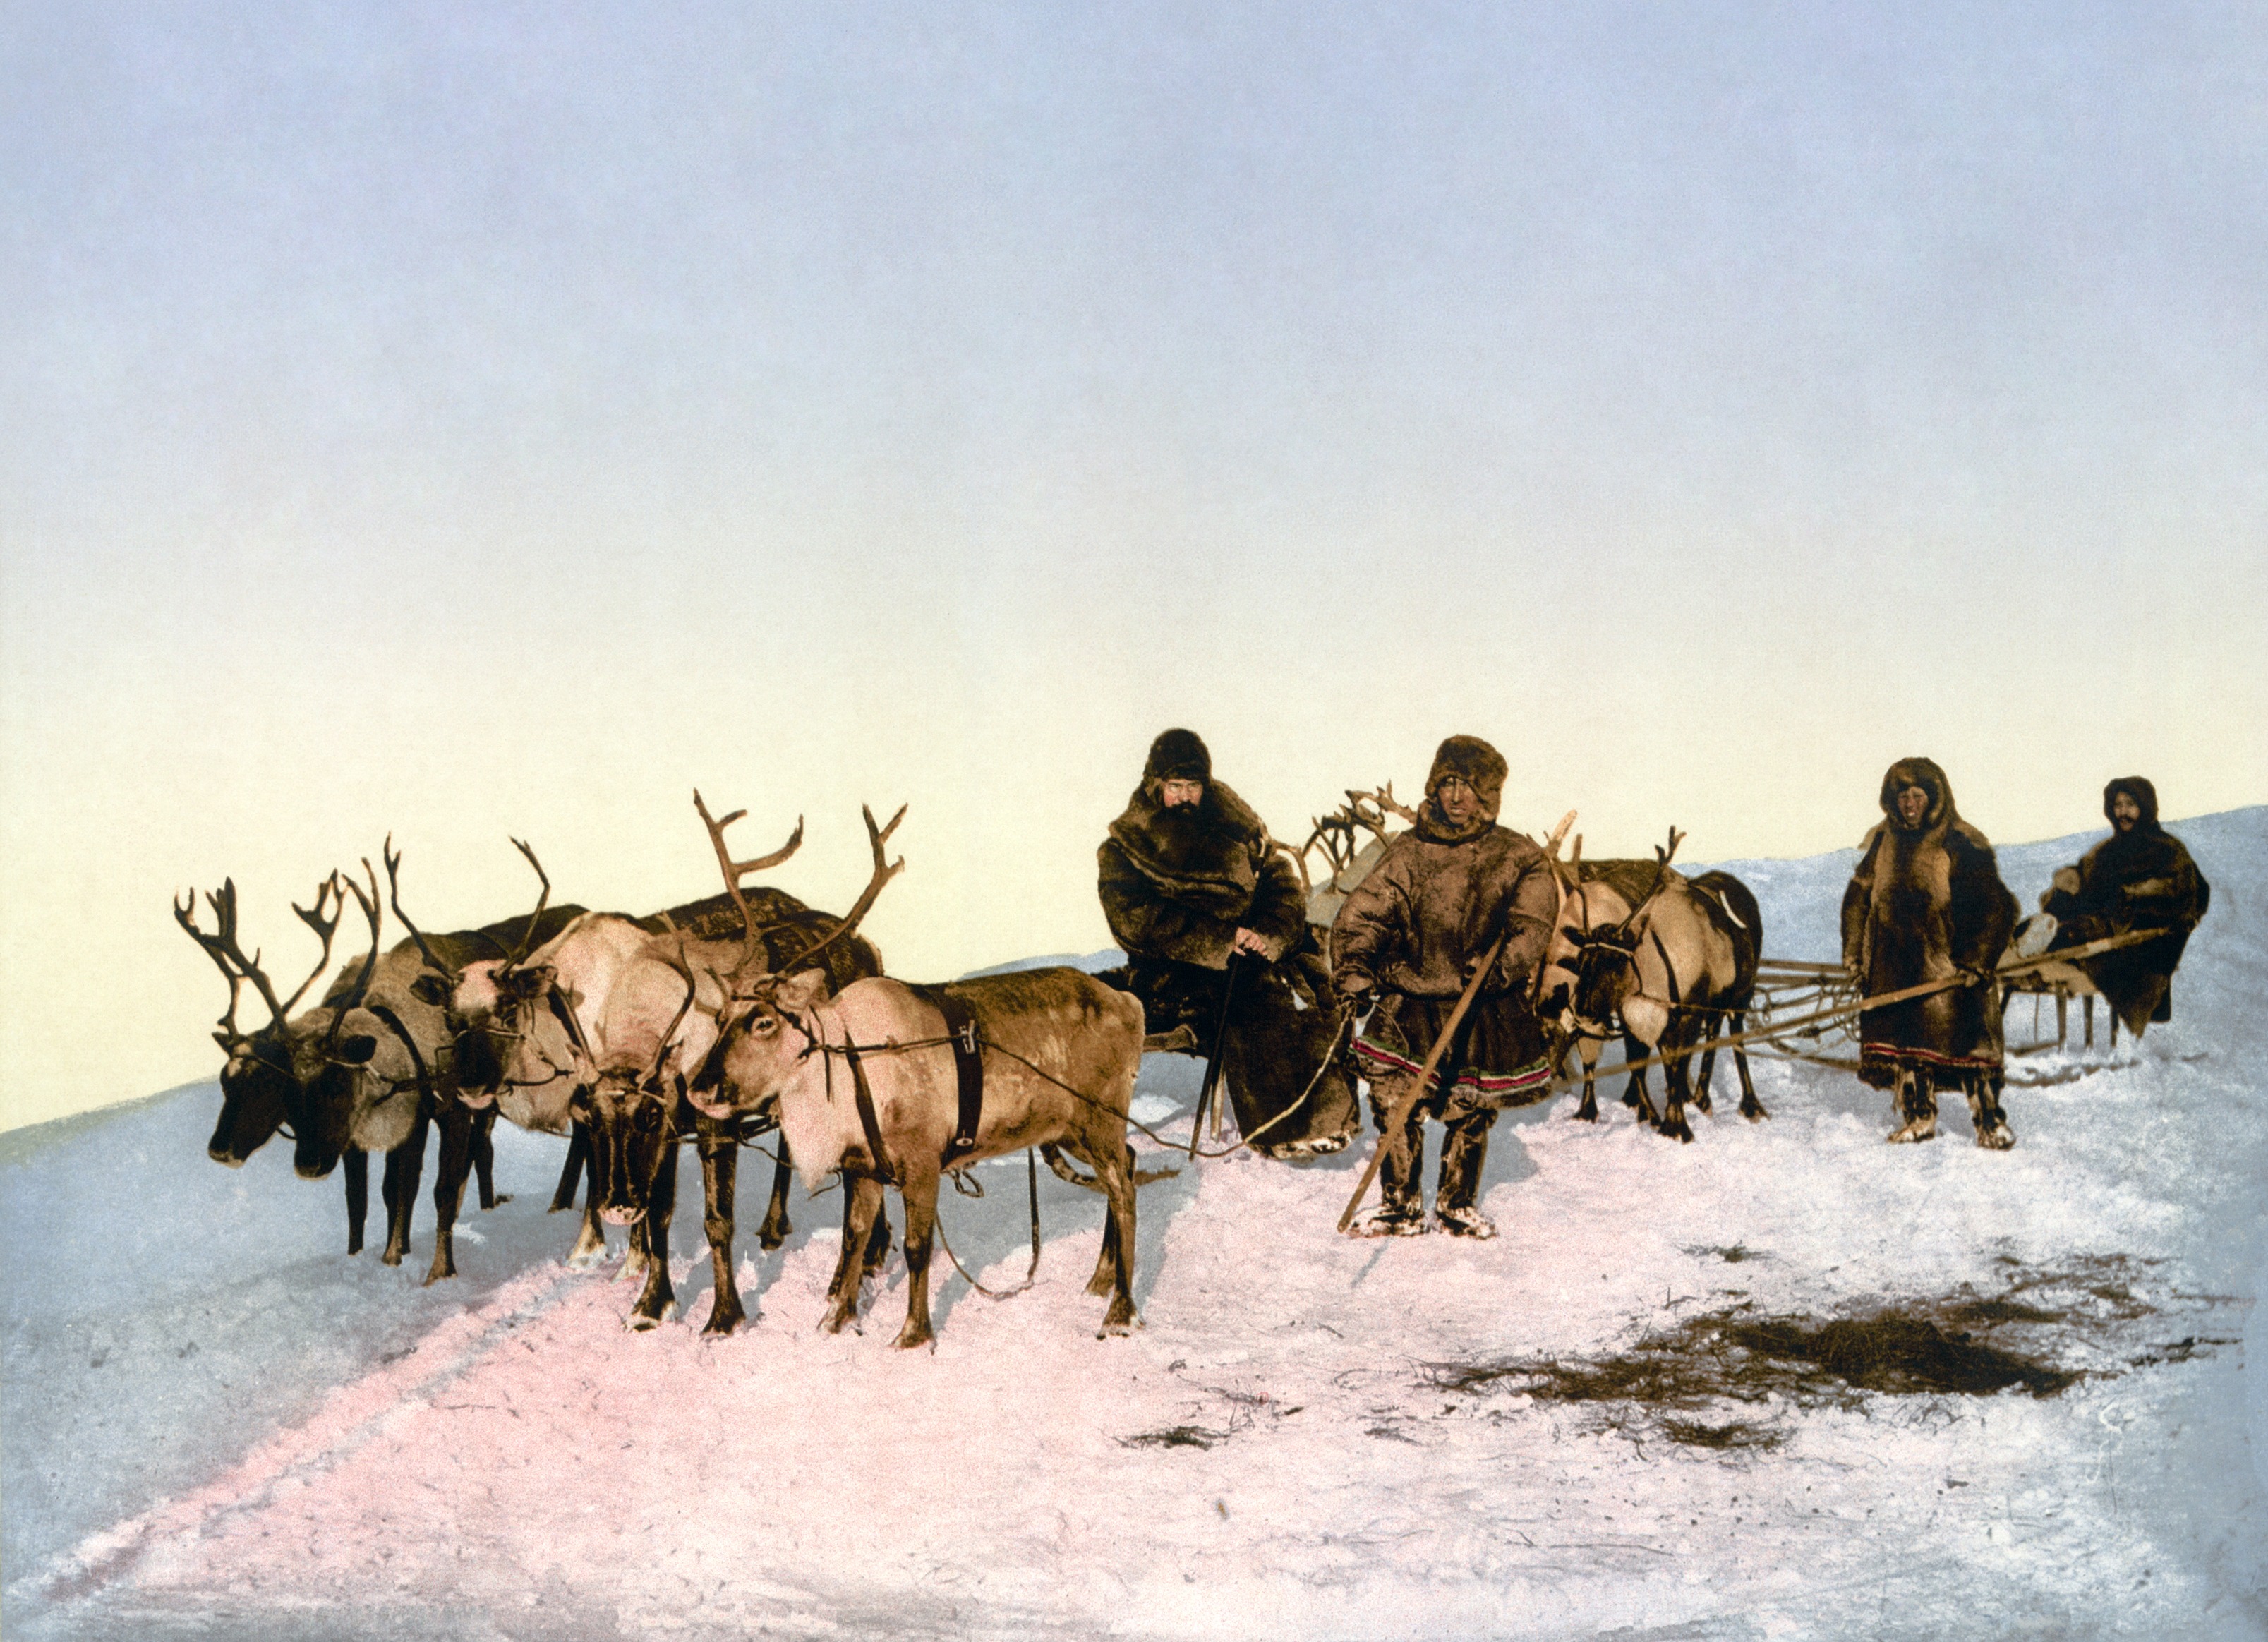
herd, vehicle, reindeer, slide, pack animal, eskimos, mustang horse, reindeer sleigh, arkhangelsk, photochrom